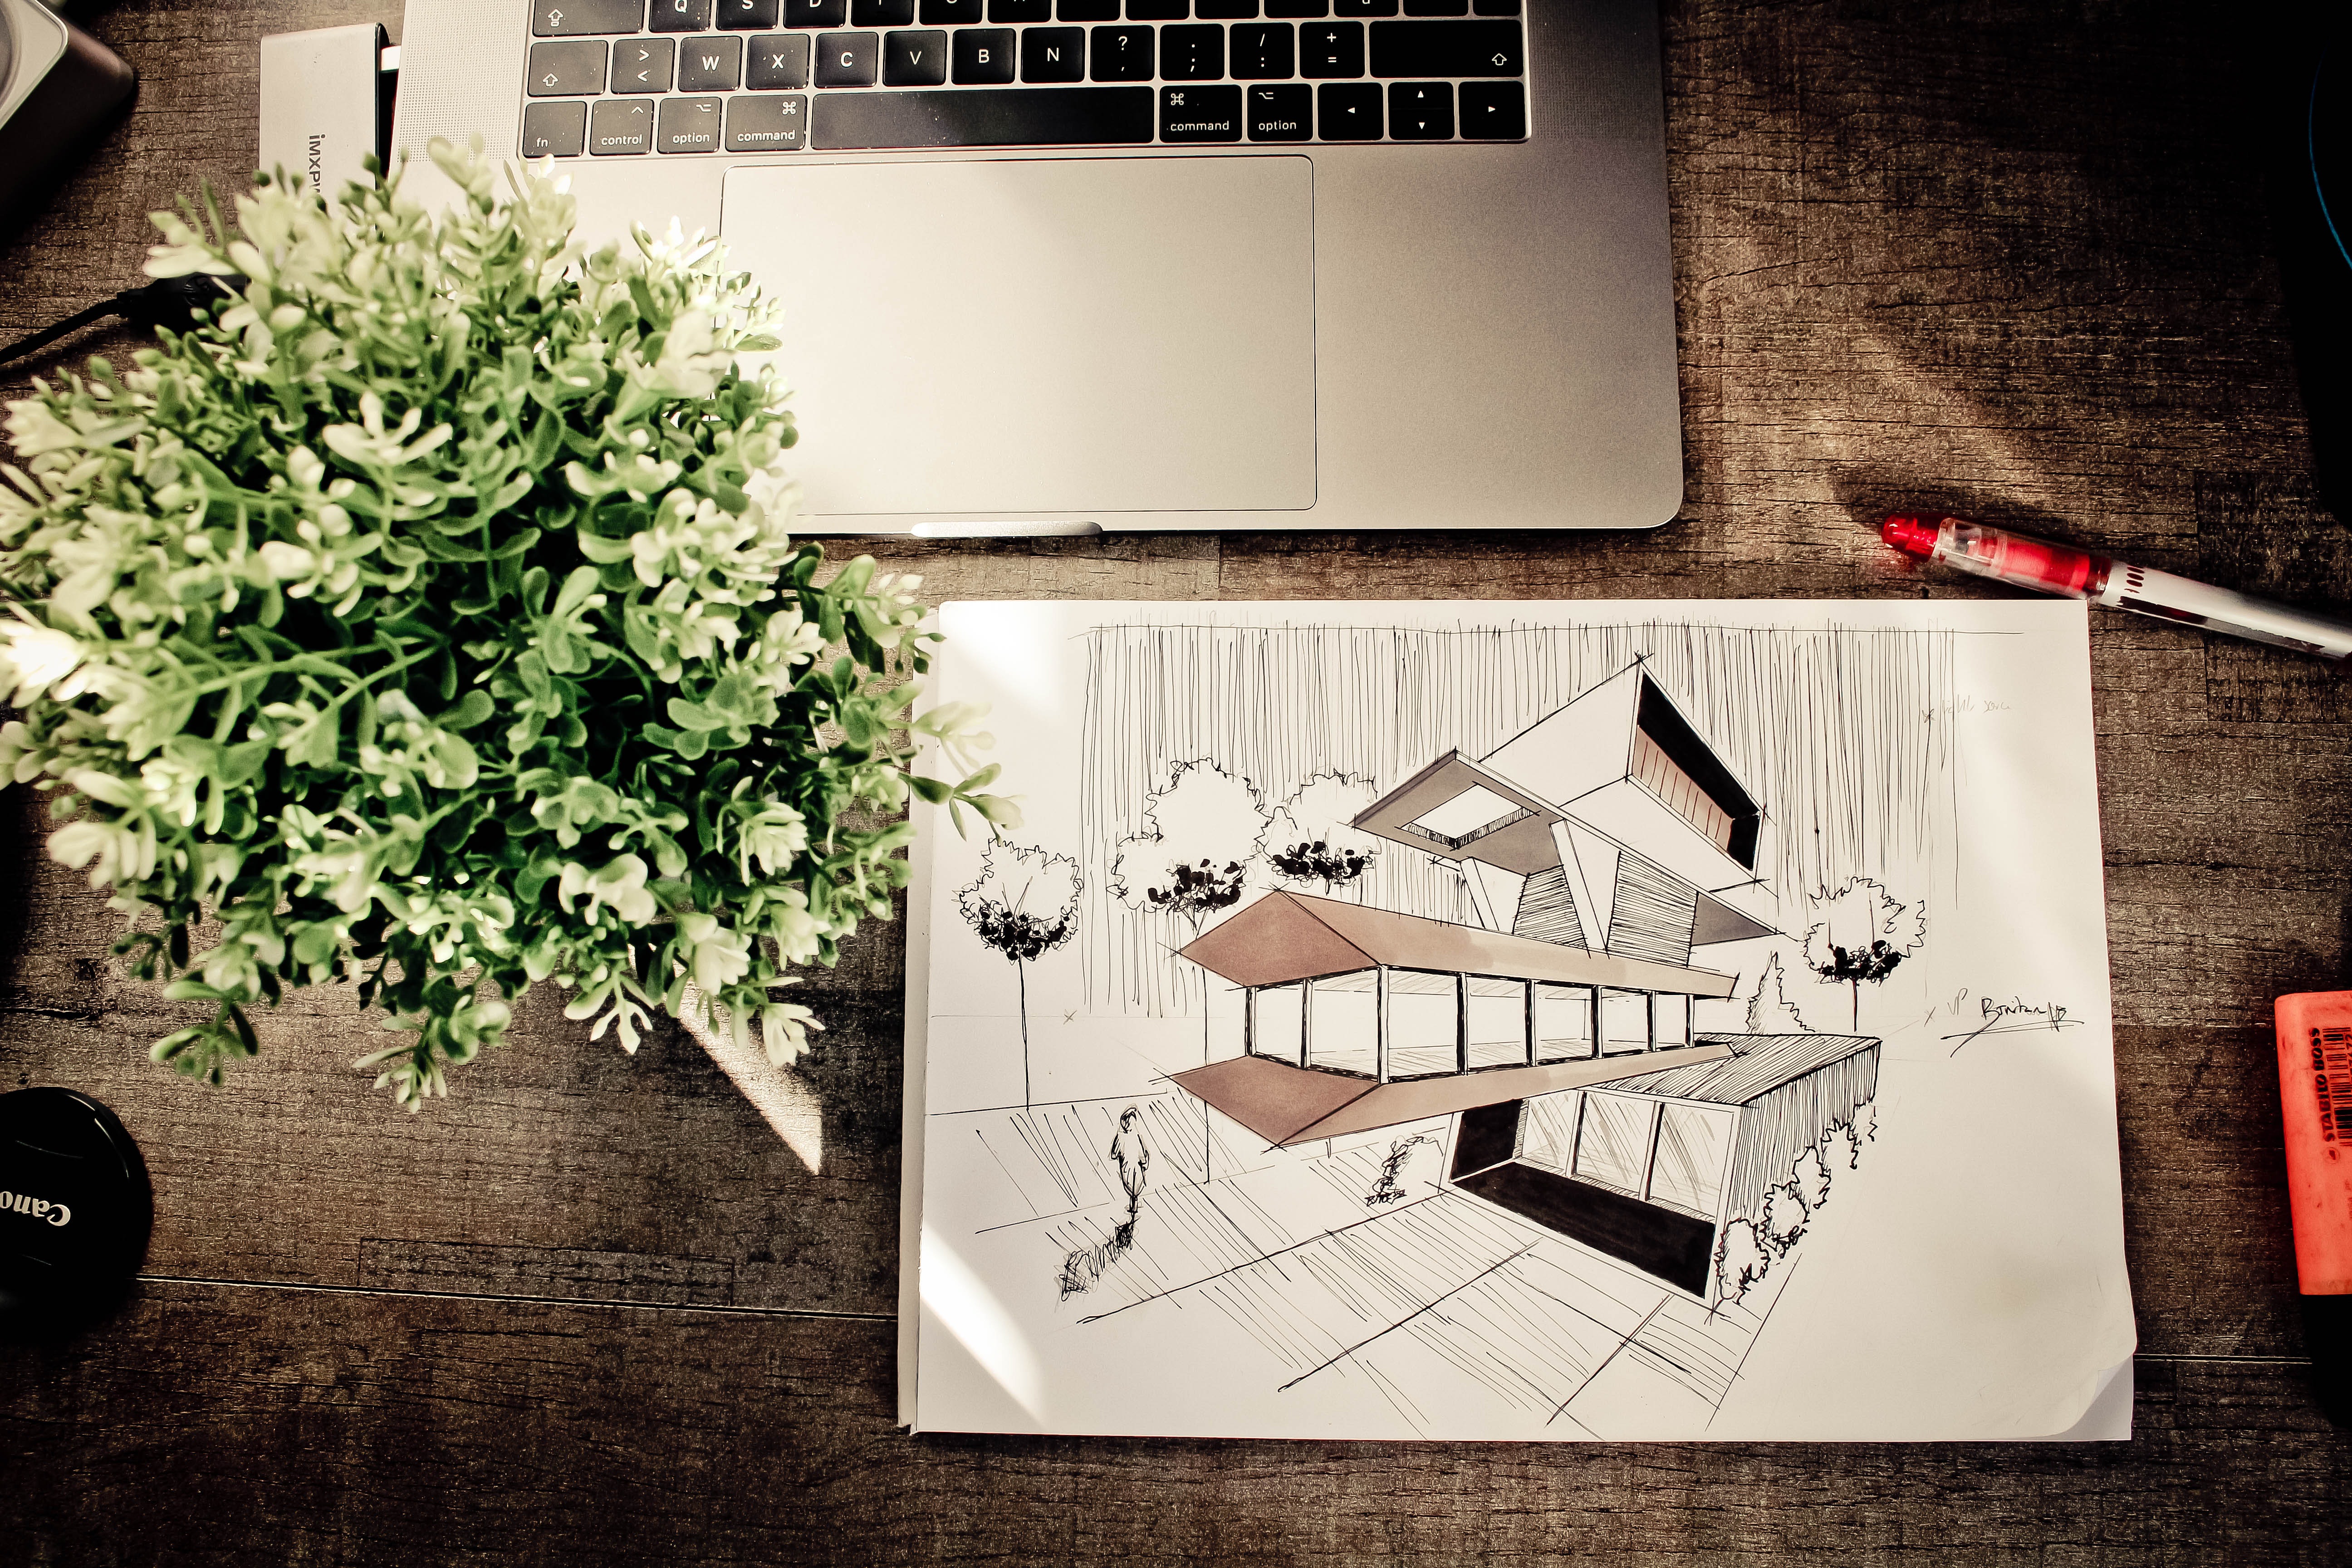
architecture, wall, black and white, illustration, design, tree, house, room, photography, plant, Material property, font, graphic design, art, interior design, still life photography, wood, visual arts, flower, table, space, graphics, urban design, still life, style, building, square